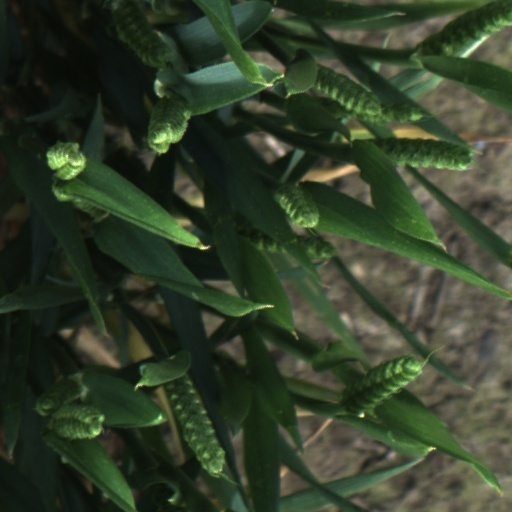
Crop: wheat